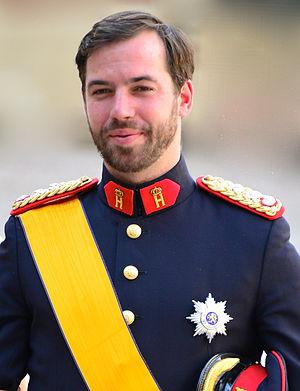
Guillaume, Grand-Duc Héritier de Luxembourg sur le chemin de l'église du château au palais royal à Stockholm avant le mariage de la princesse Madeleine avec Christopher O'Neill 8 Juin 2013.Español: Guillaume, Gran Duque Heredero de Luxemburgo en el camino a la iglesia del castillo en el Palacio Real de Estocolmo antes de la boda entre la princesa Magdalena y Christopher O'Neill 08 de junio 2013.
Le prince Guillaume de Nassau, né le 11 novembre 1981 à Luxembourg, grand-duc héritier de Luxembourg, est le fils aîné du grand-duc Henri et de la grande-duchesse Maria Teresa. Il est le premier dans l'ordre de succession au trône du grand-duché de Luxembourg. Il s'est marié le 20 octobre 2012 avec la comtesse Stéphanie de Lannoy.
Cet article recense les maisons régnant actuellement sur un pays européen et indique l’évolution probable au regard des lois successorales en vigueur dans chacune de ces monarchies.
Dans les régimes monarchiques, le terme de prince héritier ou de prince héréditaire désigne celui des membres de la famille souveraine qui succèdera au monarque sur le trône. Dans la plupart des pays, le prince héritier porte un titre particulier.
Au sein de la monarchie luxembourgeoise, le titre de grand-duc héritier de Luxembourg est un titre attribué à l’héritier du trône issu de la descendance du souverain du Luxembourg par la voie d’un arrêté grand-ducal.